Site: brandenburg
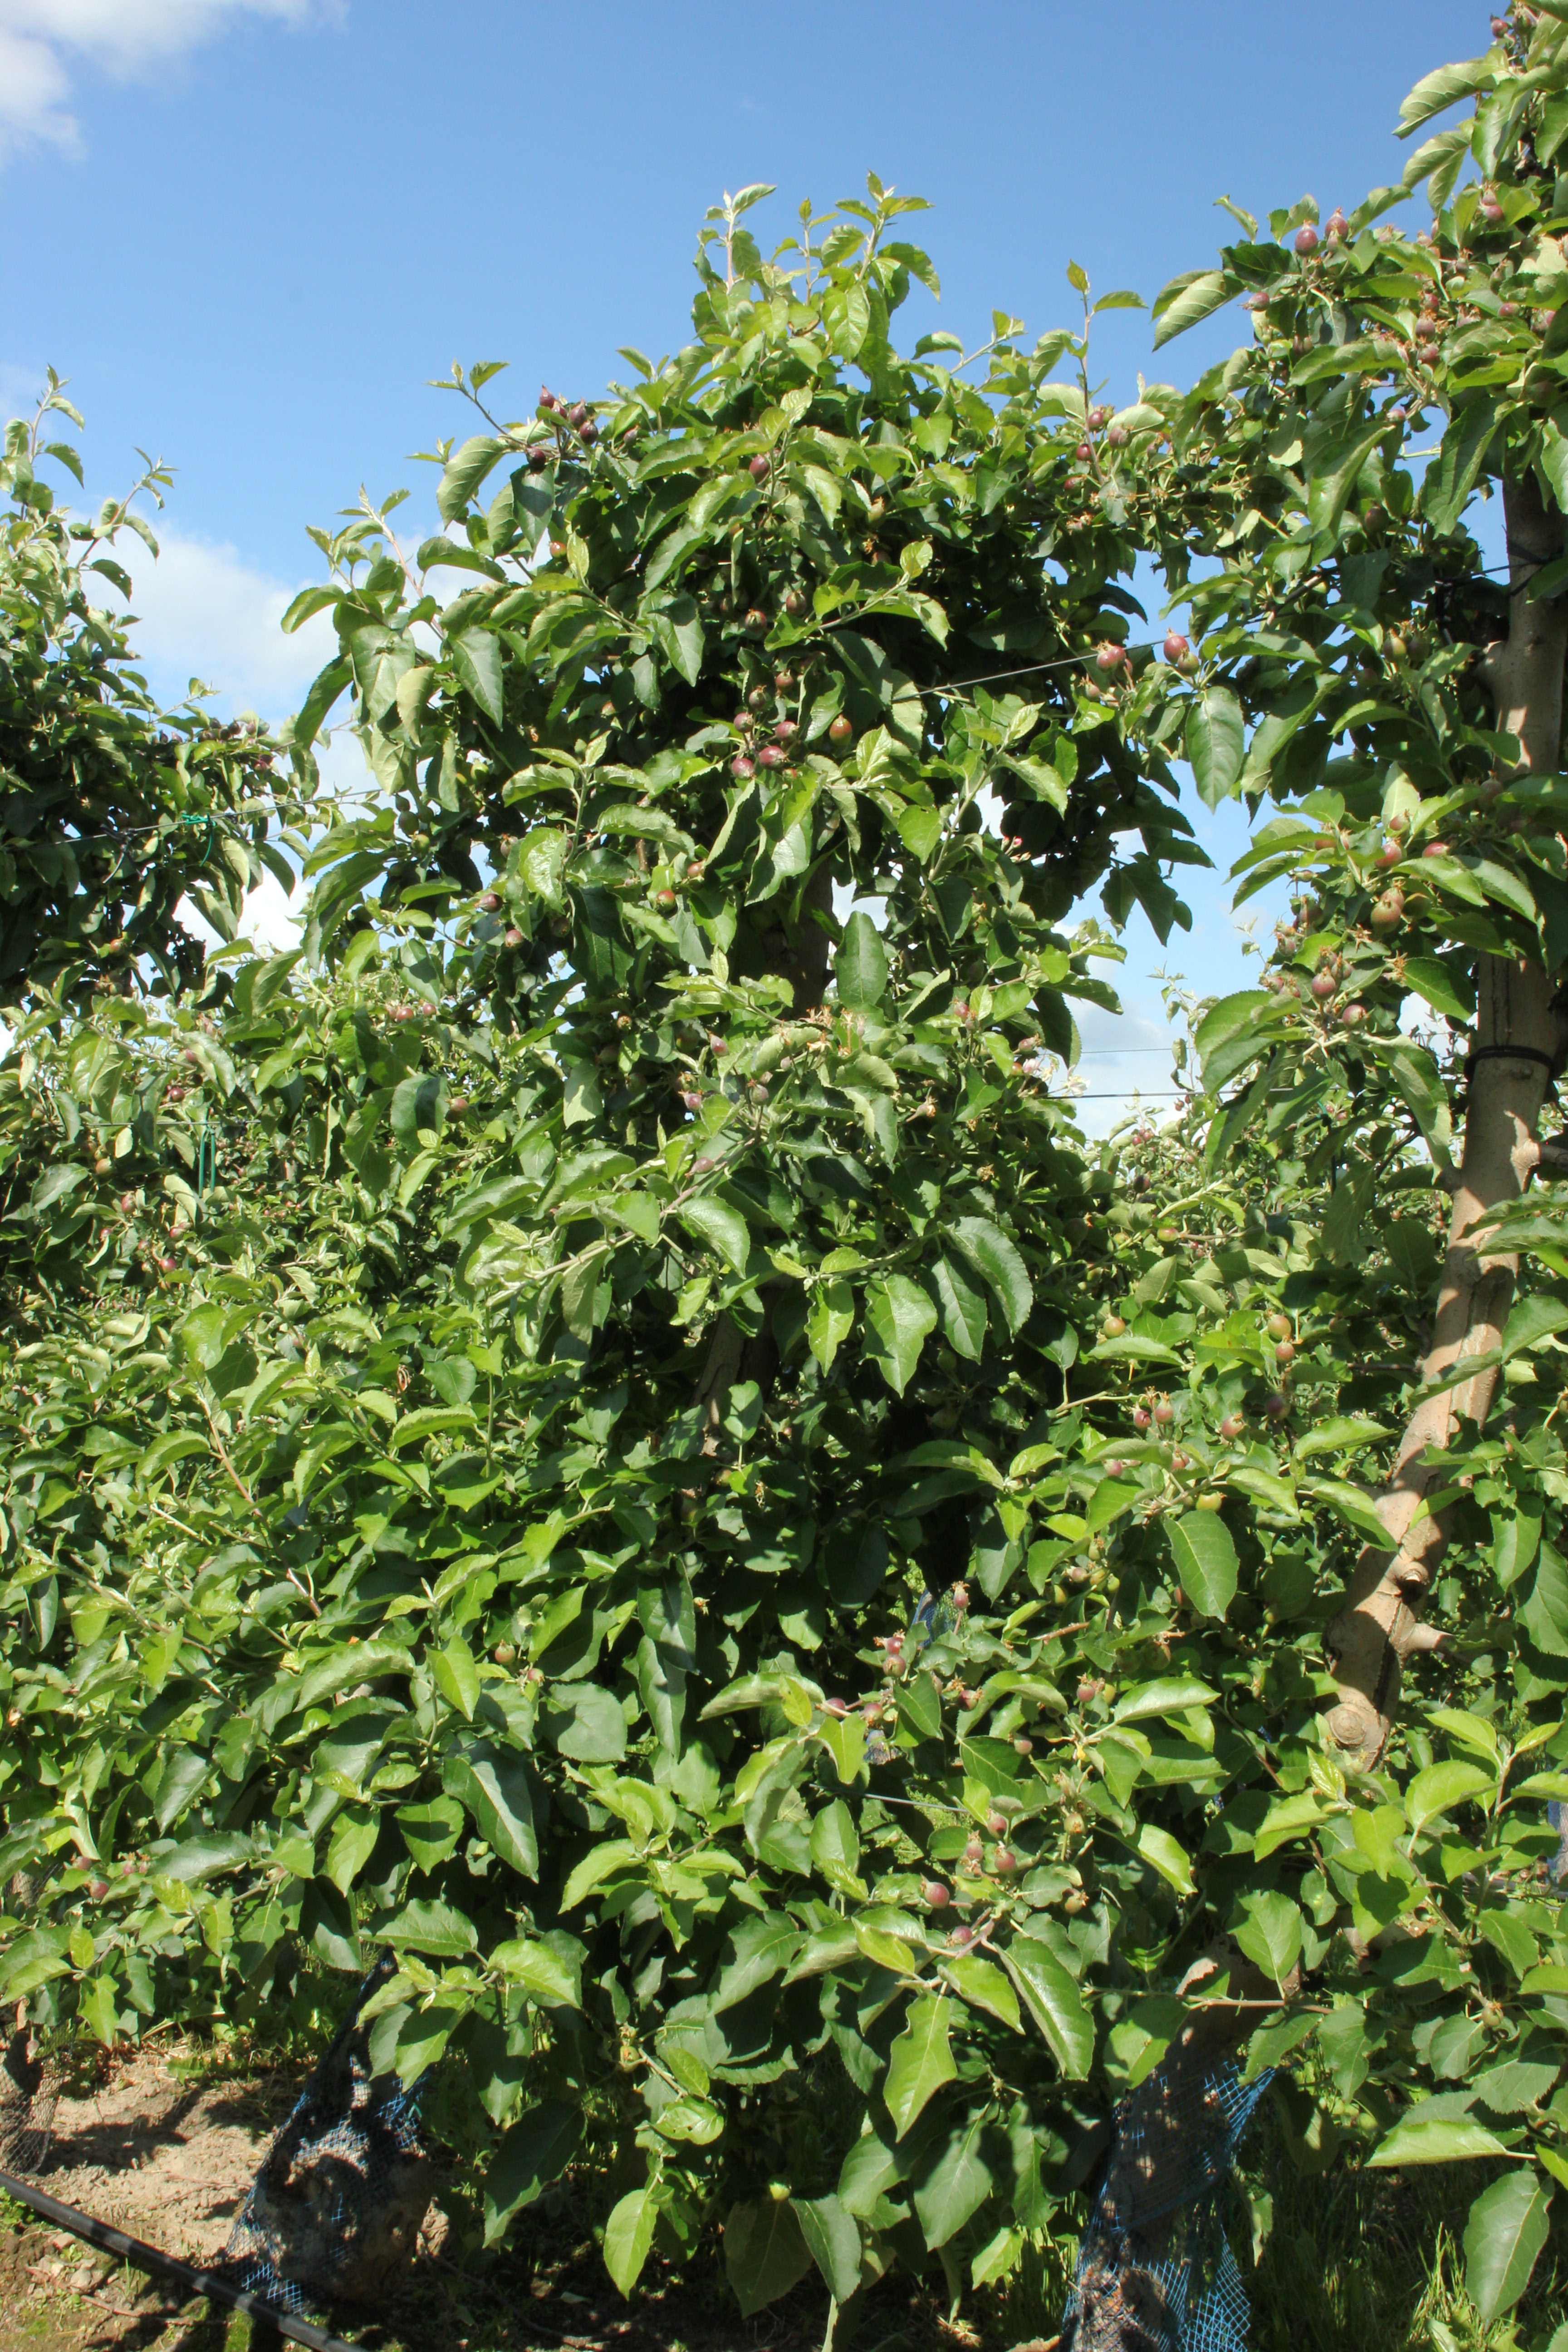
Growth stage (BBCH 72): Development of fruit